Gibbon Village Hall

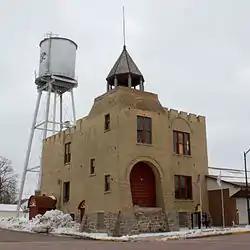
Gibbon Village Hall viewed from the northwest

Gibbon Village Hall is a former municipal hall in Gibbon, Minnesota, United States. It was built in 1895 with medieval-themed Romanesque Revival architecture. It was listed on the National Register of Historic Places in 1982 for its local significance in the theme of architecture. Gibbon Village Hall was nominated for being a well-preserved example of an unusual variation on Romanesque Revival style.